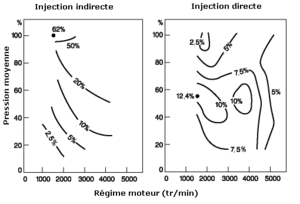
Cartographie d'injection moteur
Un moteur à allumage commandé, plus communément appelé moteur à essence en raison du type de carburant le plus fréquemment utilisé, est une famille de moteur à combustion interne, pouvant être à mouvement alternatif ou plus rarement à mouvement rotatif.